Emiratis

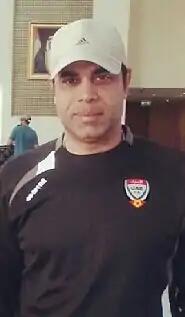
Mahdi Ali, former coach of the UAE national team.

The word Emirati is a word derived from the Arabic name of the UAE "Al-Emarat," and the Arabic suffix -"i" which denotes belonging. The demonym Emirian has a similar root from except with the suffix "-ian" being added to emir. Rarer Emirian demonyms and adjectives include "Emiri" and "Emiratian", both of which are unofficial and informal alternatives. However, due to strong tribal allegiances, many Emiratis also self-identified by their tribal affiliations. Historically, Emiratis were called "Trucial Coasters" or "Trucials". Emiratis in ancient history were called Maganites.